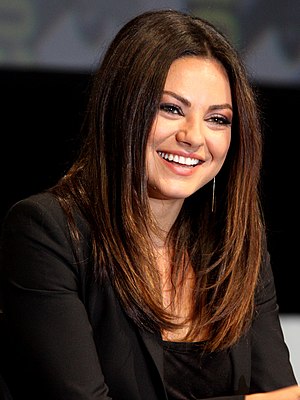
Mila Kunis
Mila Kunis ved Comic-Con i juli 2012.
Milena Markovna "Mila" Kunis er en ukrainsk/amerikansk skuespillerinde. Hun er mest kendt for sin rolle som Jacqueline "Jackie" Burkhart i tv-serien Dengang i 70'erne og for at lægge stemme til figuren Meg Griffin i den animerede serie Family Guy. Hun har derudover spillet den sorte svane Lily overfor den oscarvindende skuespiller Natalie Portman i balletfilmen Black Swan.